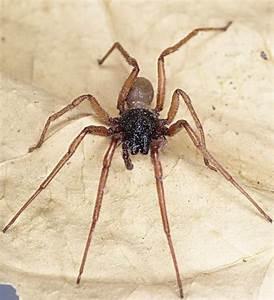
spider